The New Cool (book)

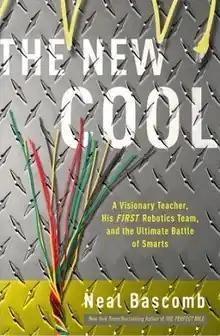
Cover of hardcover edition

The New Cool: A Visionary Teacher, His FIRST Robotics Team, and the Ultimate Battle of Smarts is a 2011 non-fiction narrative book by American writer Neal Bascomb. It follows four "FIRST" Robotics Competition (FRC) teams through the course of the 2009 season. Its main subject, however, is Team 1717 and the exploits of its students and its head mentor Amir Abo-Shaeer; the other teams followed were teams 217, 395, and 67, from Sterling Heights, Michigan, New York City, and Milford, Michigan respectively.